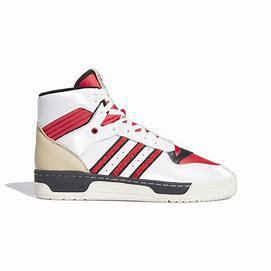
Brand: Adidas
Model: Rivalry